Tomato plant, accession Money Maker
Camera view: horizontal (90 deg, fisheye); turntable rotation: 180 degrees
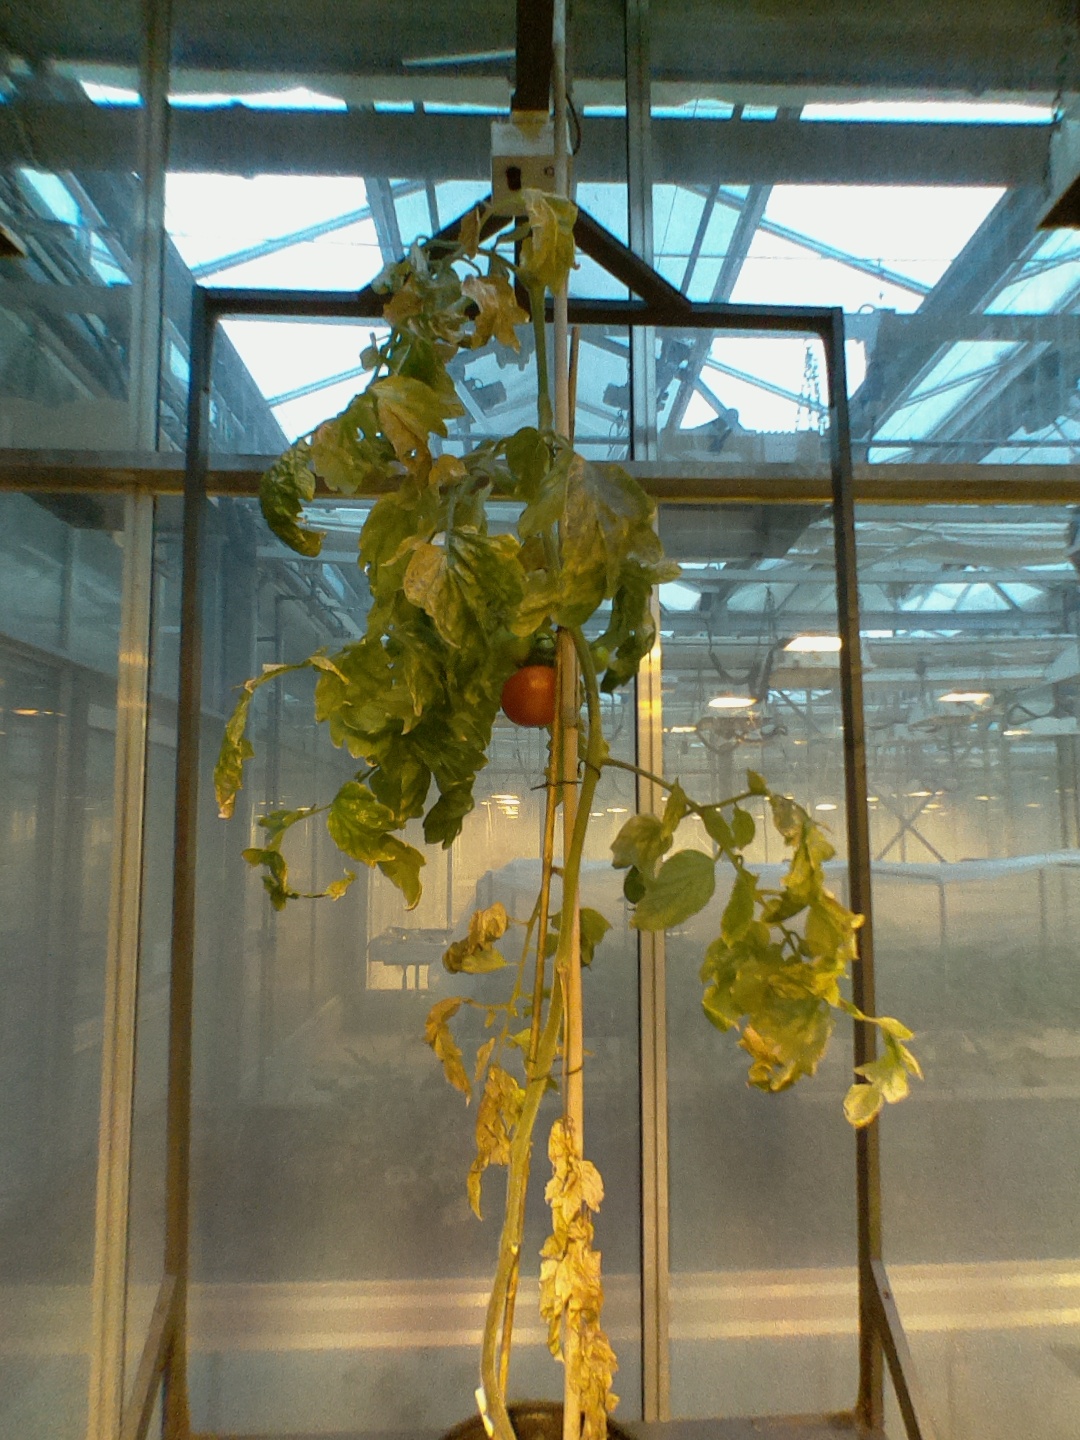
BBCH growth stage 81: 10%-20% of fruits show typical fully ripe color